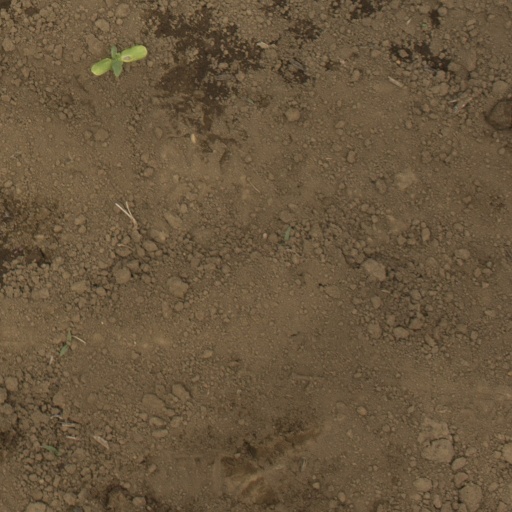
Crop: Jerusalem artichoke